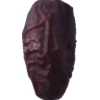
Label: dates